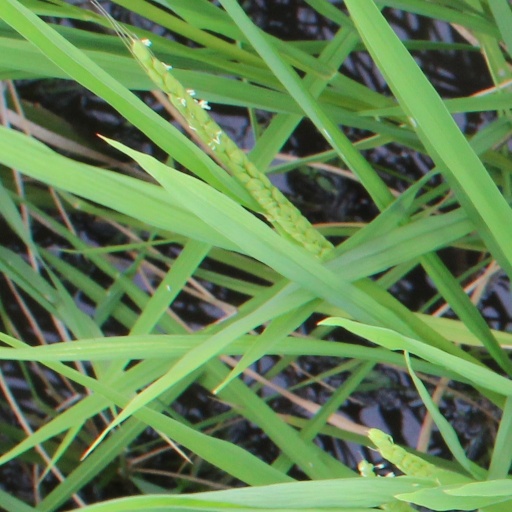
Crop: rice